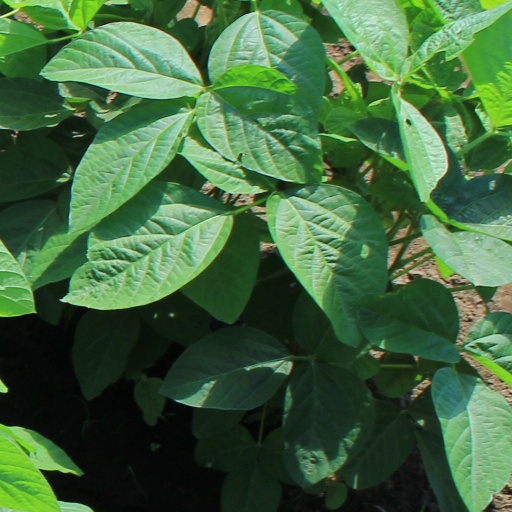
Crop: soybean